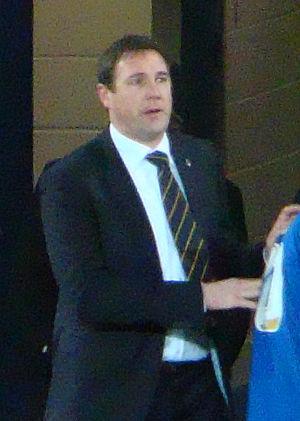
Malcolm George Mackay, aussi appelé Malky Mackay, est un footballeur international écossais évoluant au poste de défenseur et aujourd'hui entraîneur